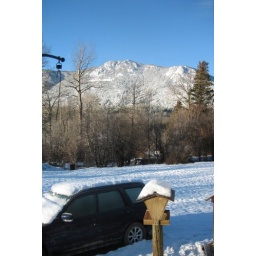
The view from my kitchen window on a cold morning in late November.